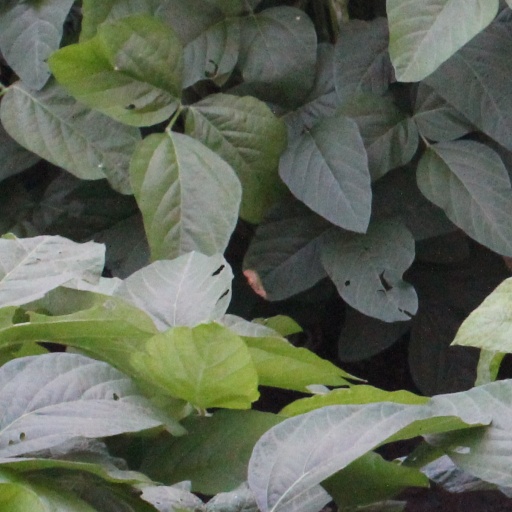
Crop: soybean